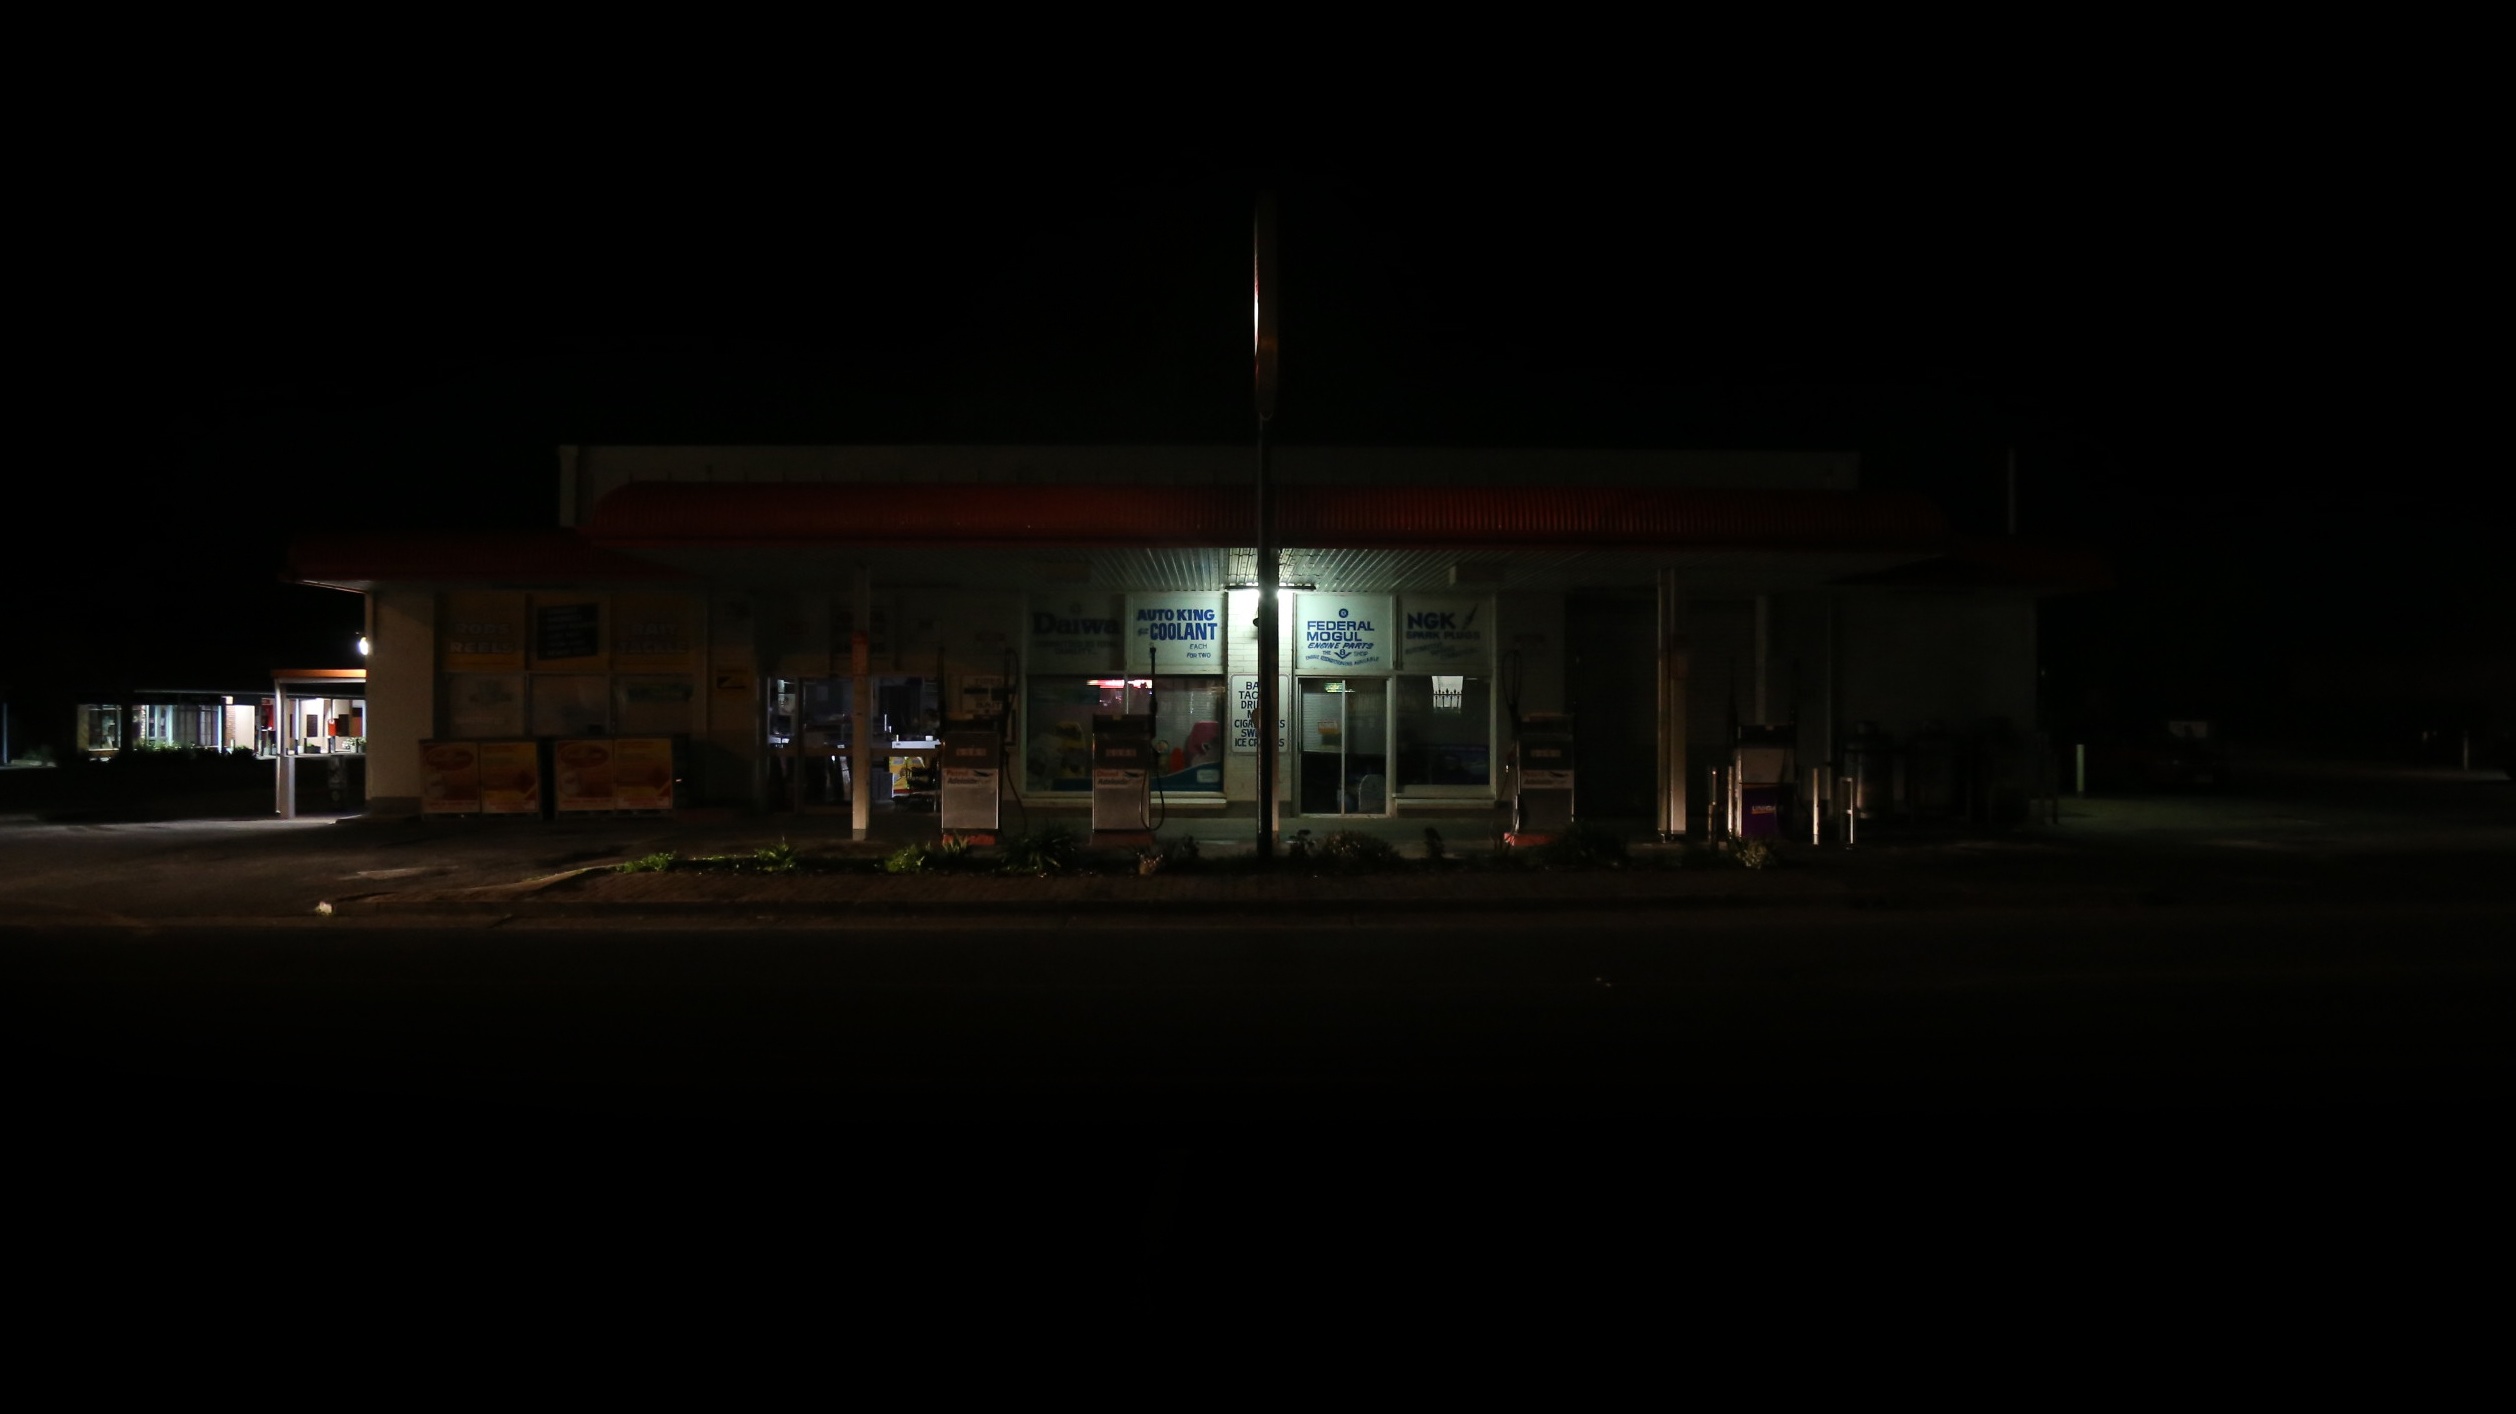
light, night, evening, darkness, lighting